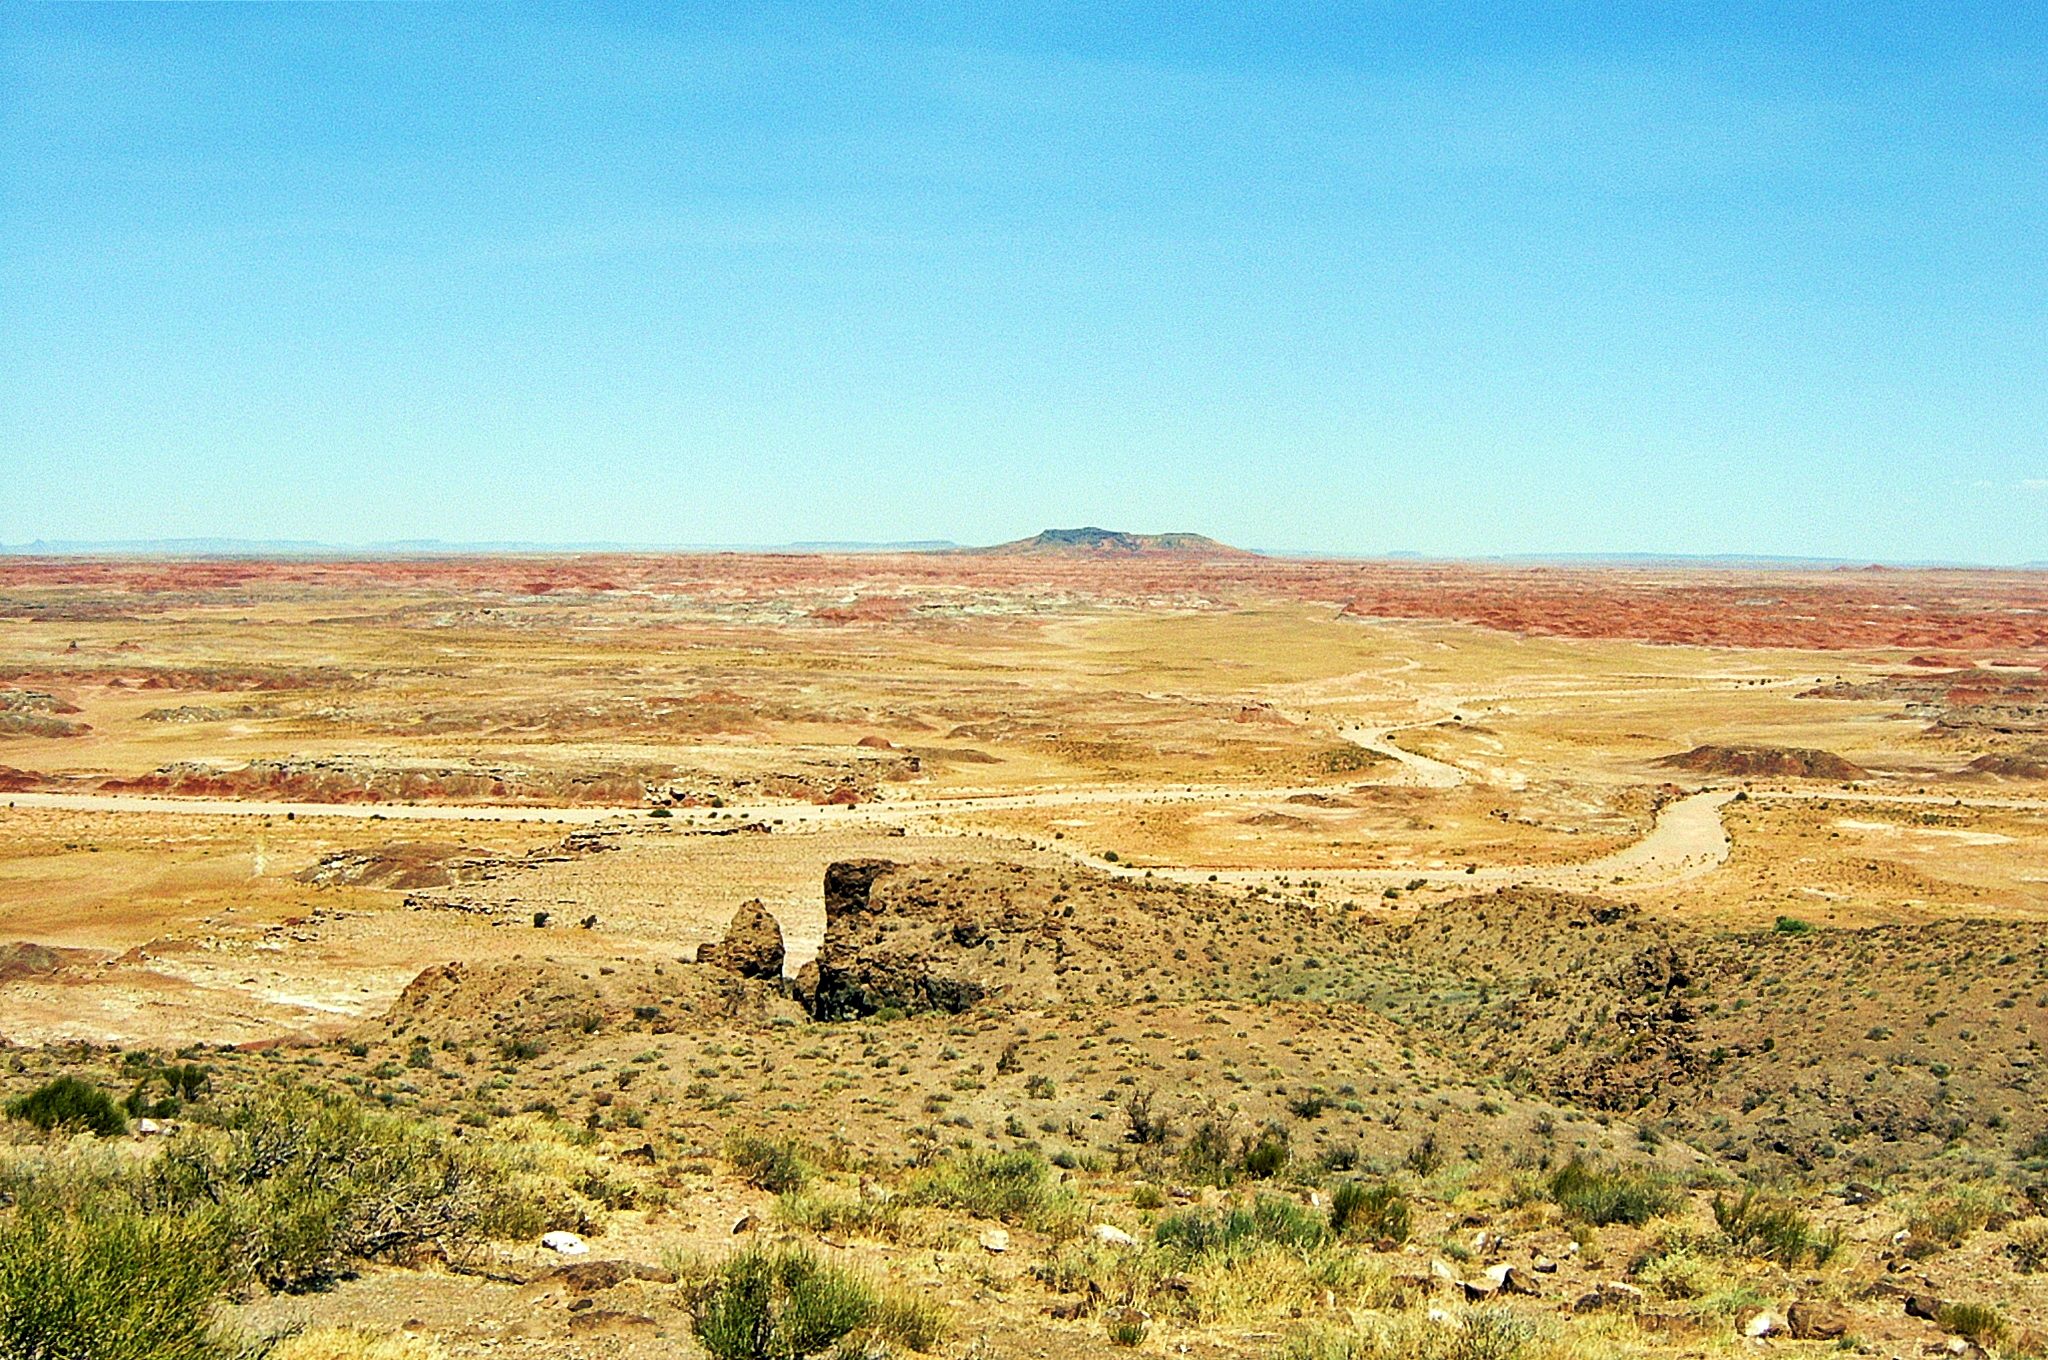
desert, painted desert, arizona, mars, badlands, natural environment, mountainous landforms, ecoregion, makhtesh, geology, plain, plateau, landscape, shrubland, formation, national park, sky, plant community, steppe, hill, soil, grassland, escarpment, rock, savanna, wadi, prairie, aeolian landform, road, terrain, valley